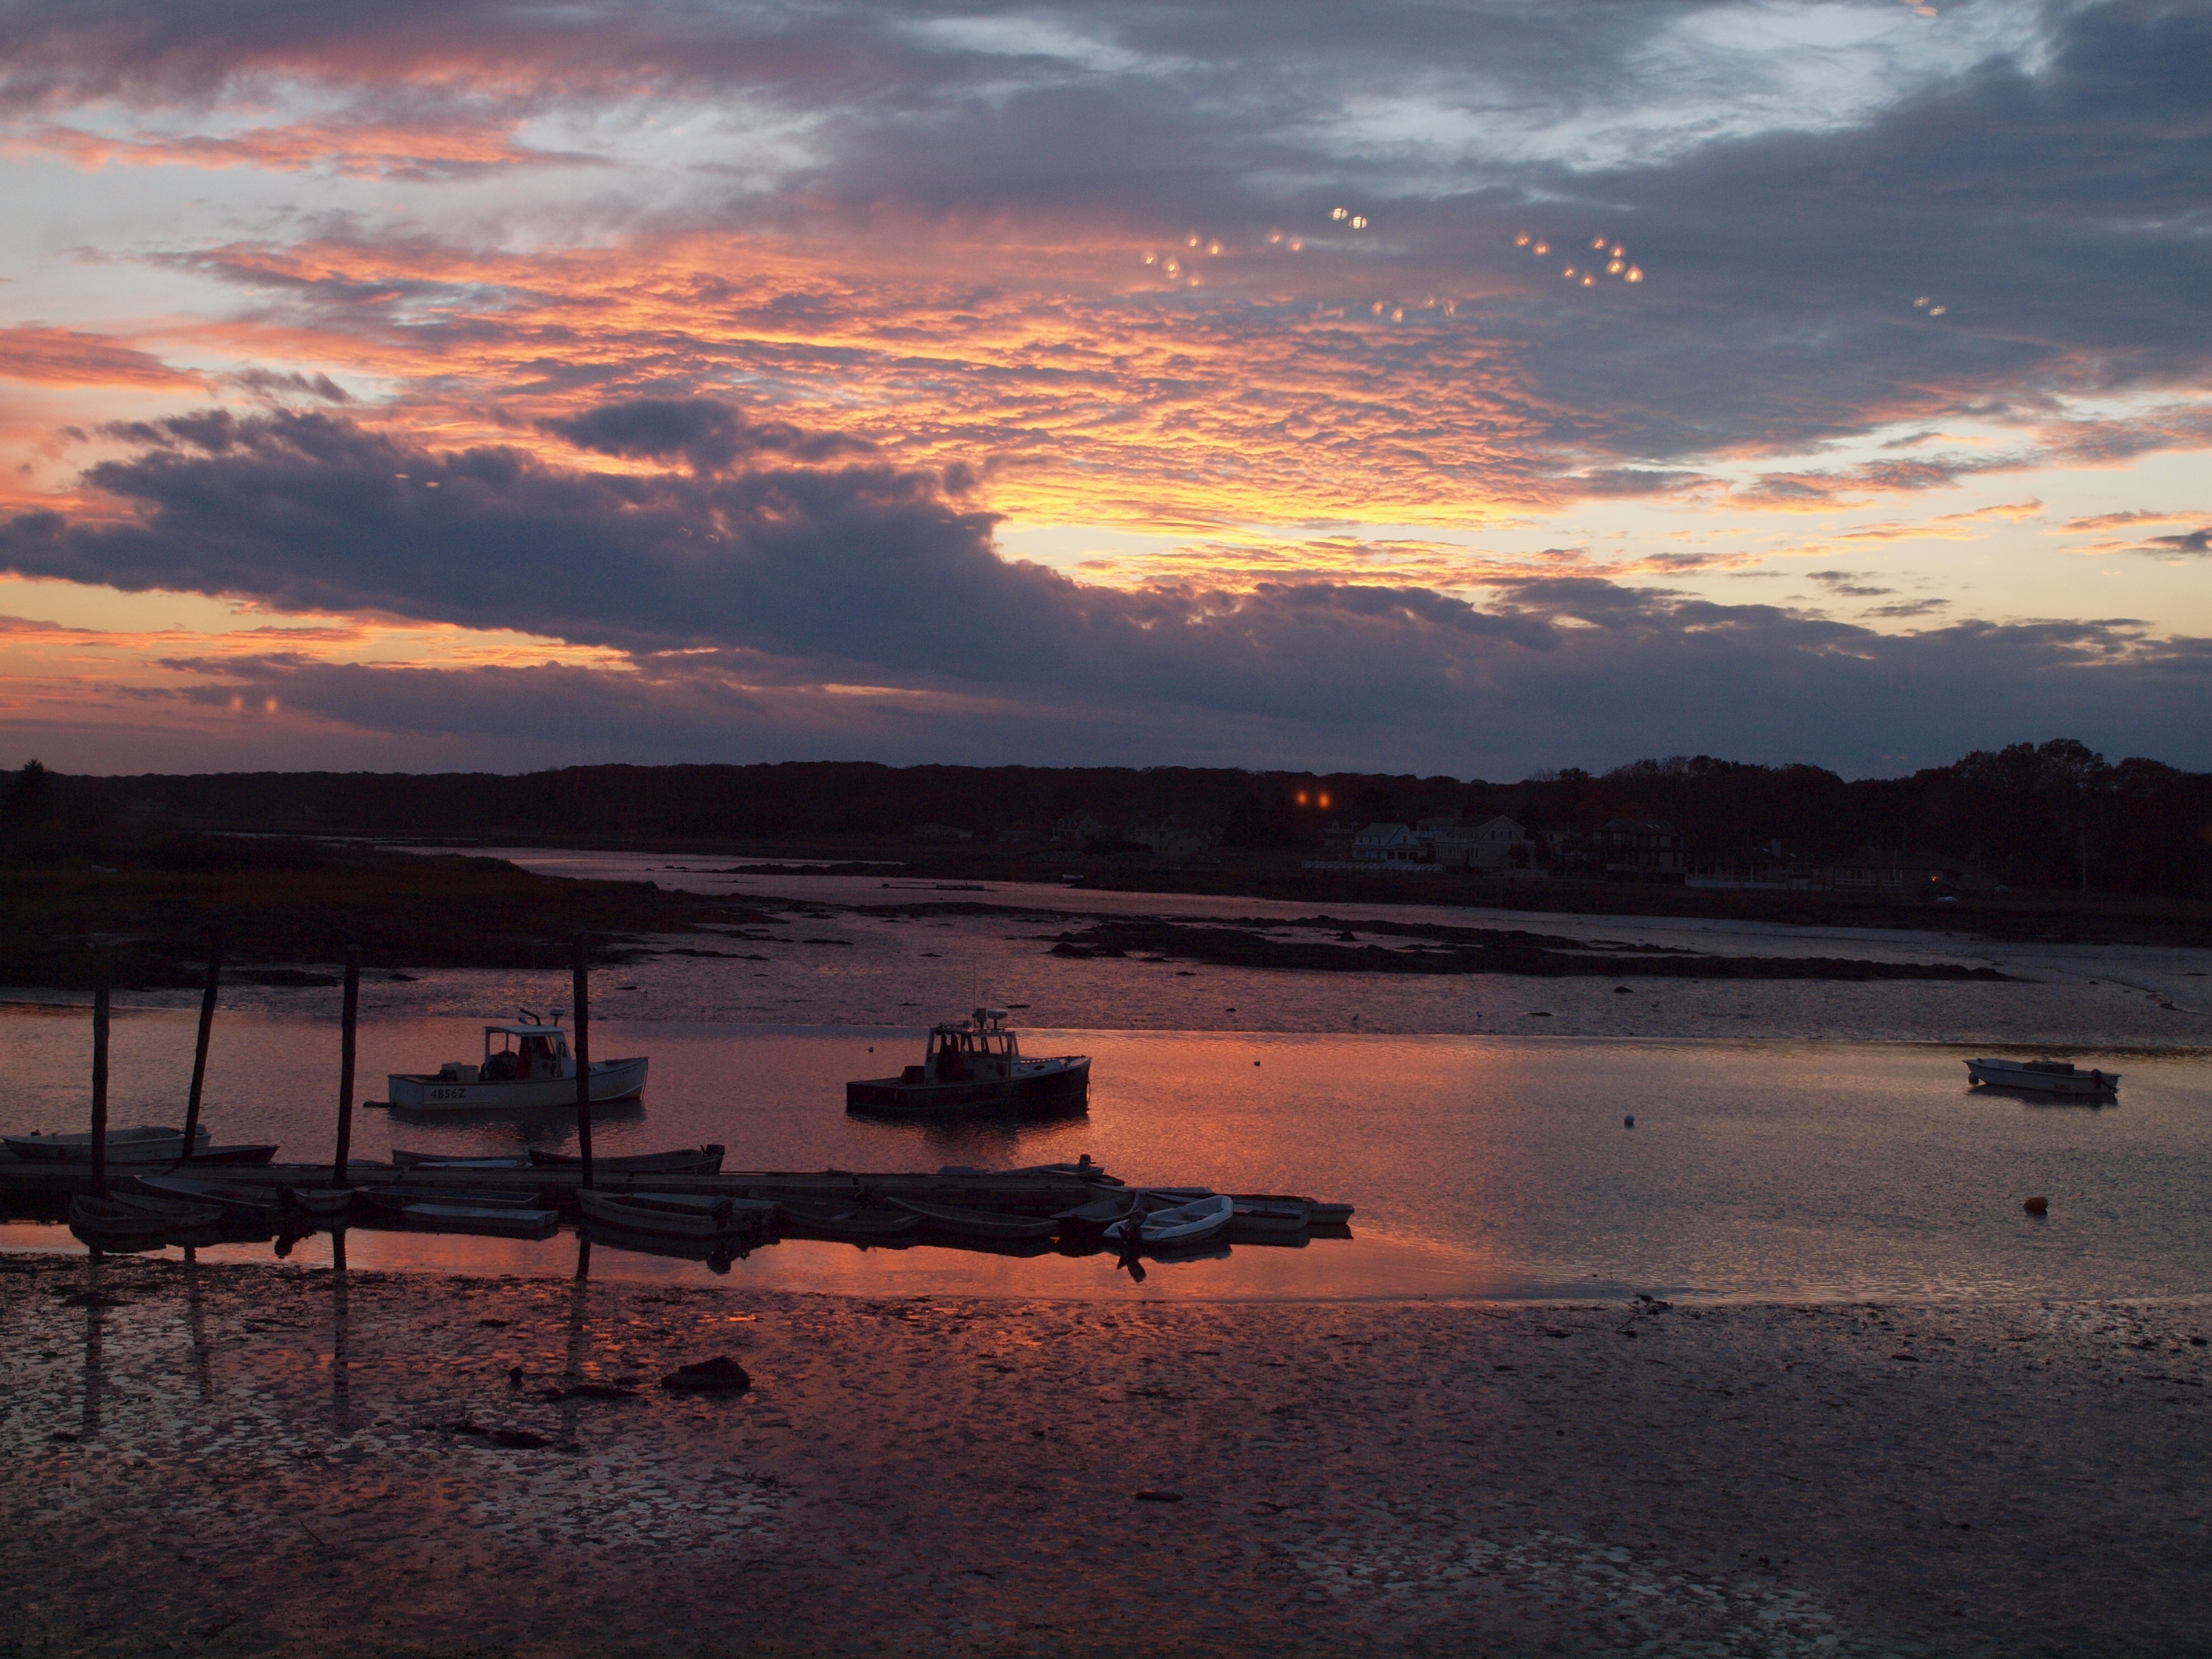
landscape, sea, coast, water, nature, ocean, horizon, dock, cloud, sky, sunrise, sunset, morning, shore, lake, dawn, atmosphere, river, dusk, environment, evening, inlet, reflection, tranquil, scenic, weather, calm, harbor, reservoir, highland, cloudscape, outdoors, clouds, boats, loch, maine, meteorology, afterglow, lake district, meteorological phenomenon, red sky at morning